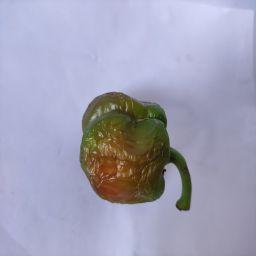
Crop: Bell Pepper
Quality: Old